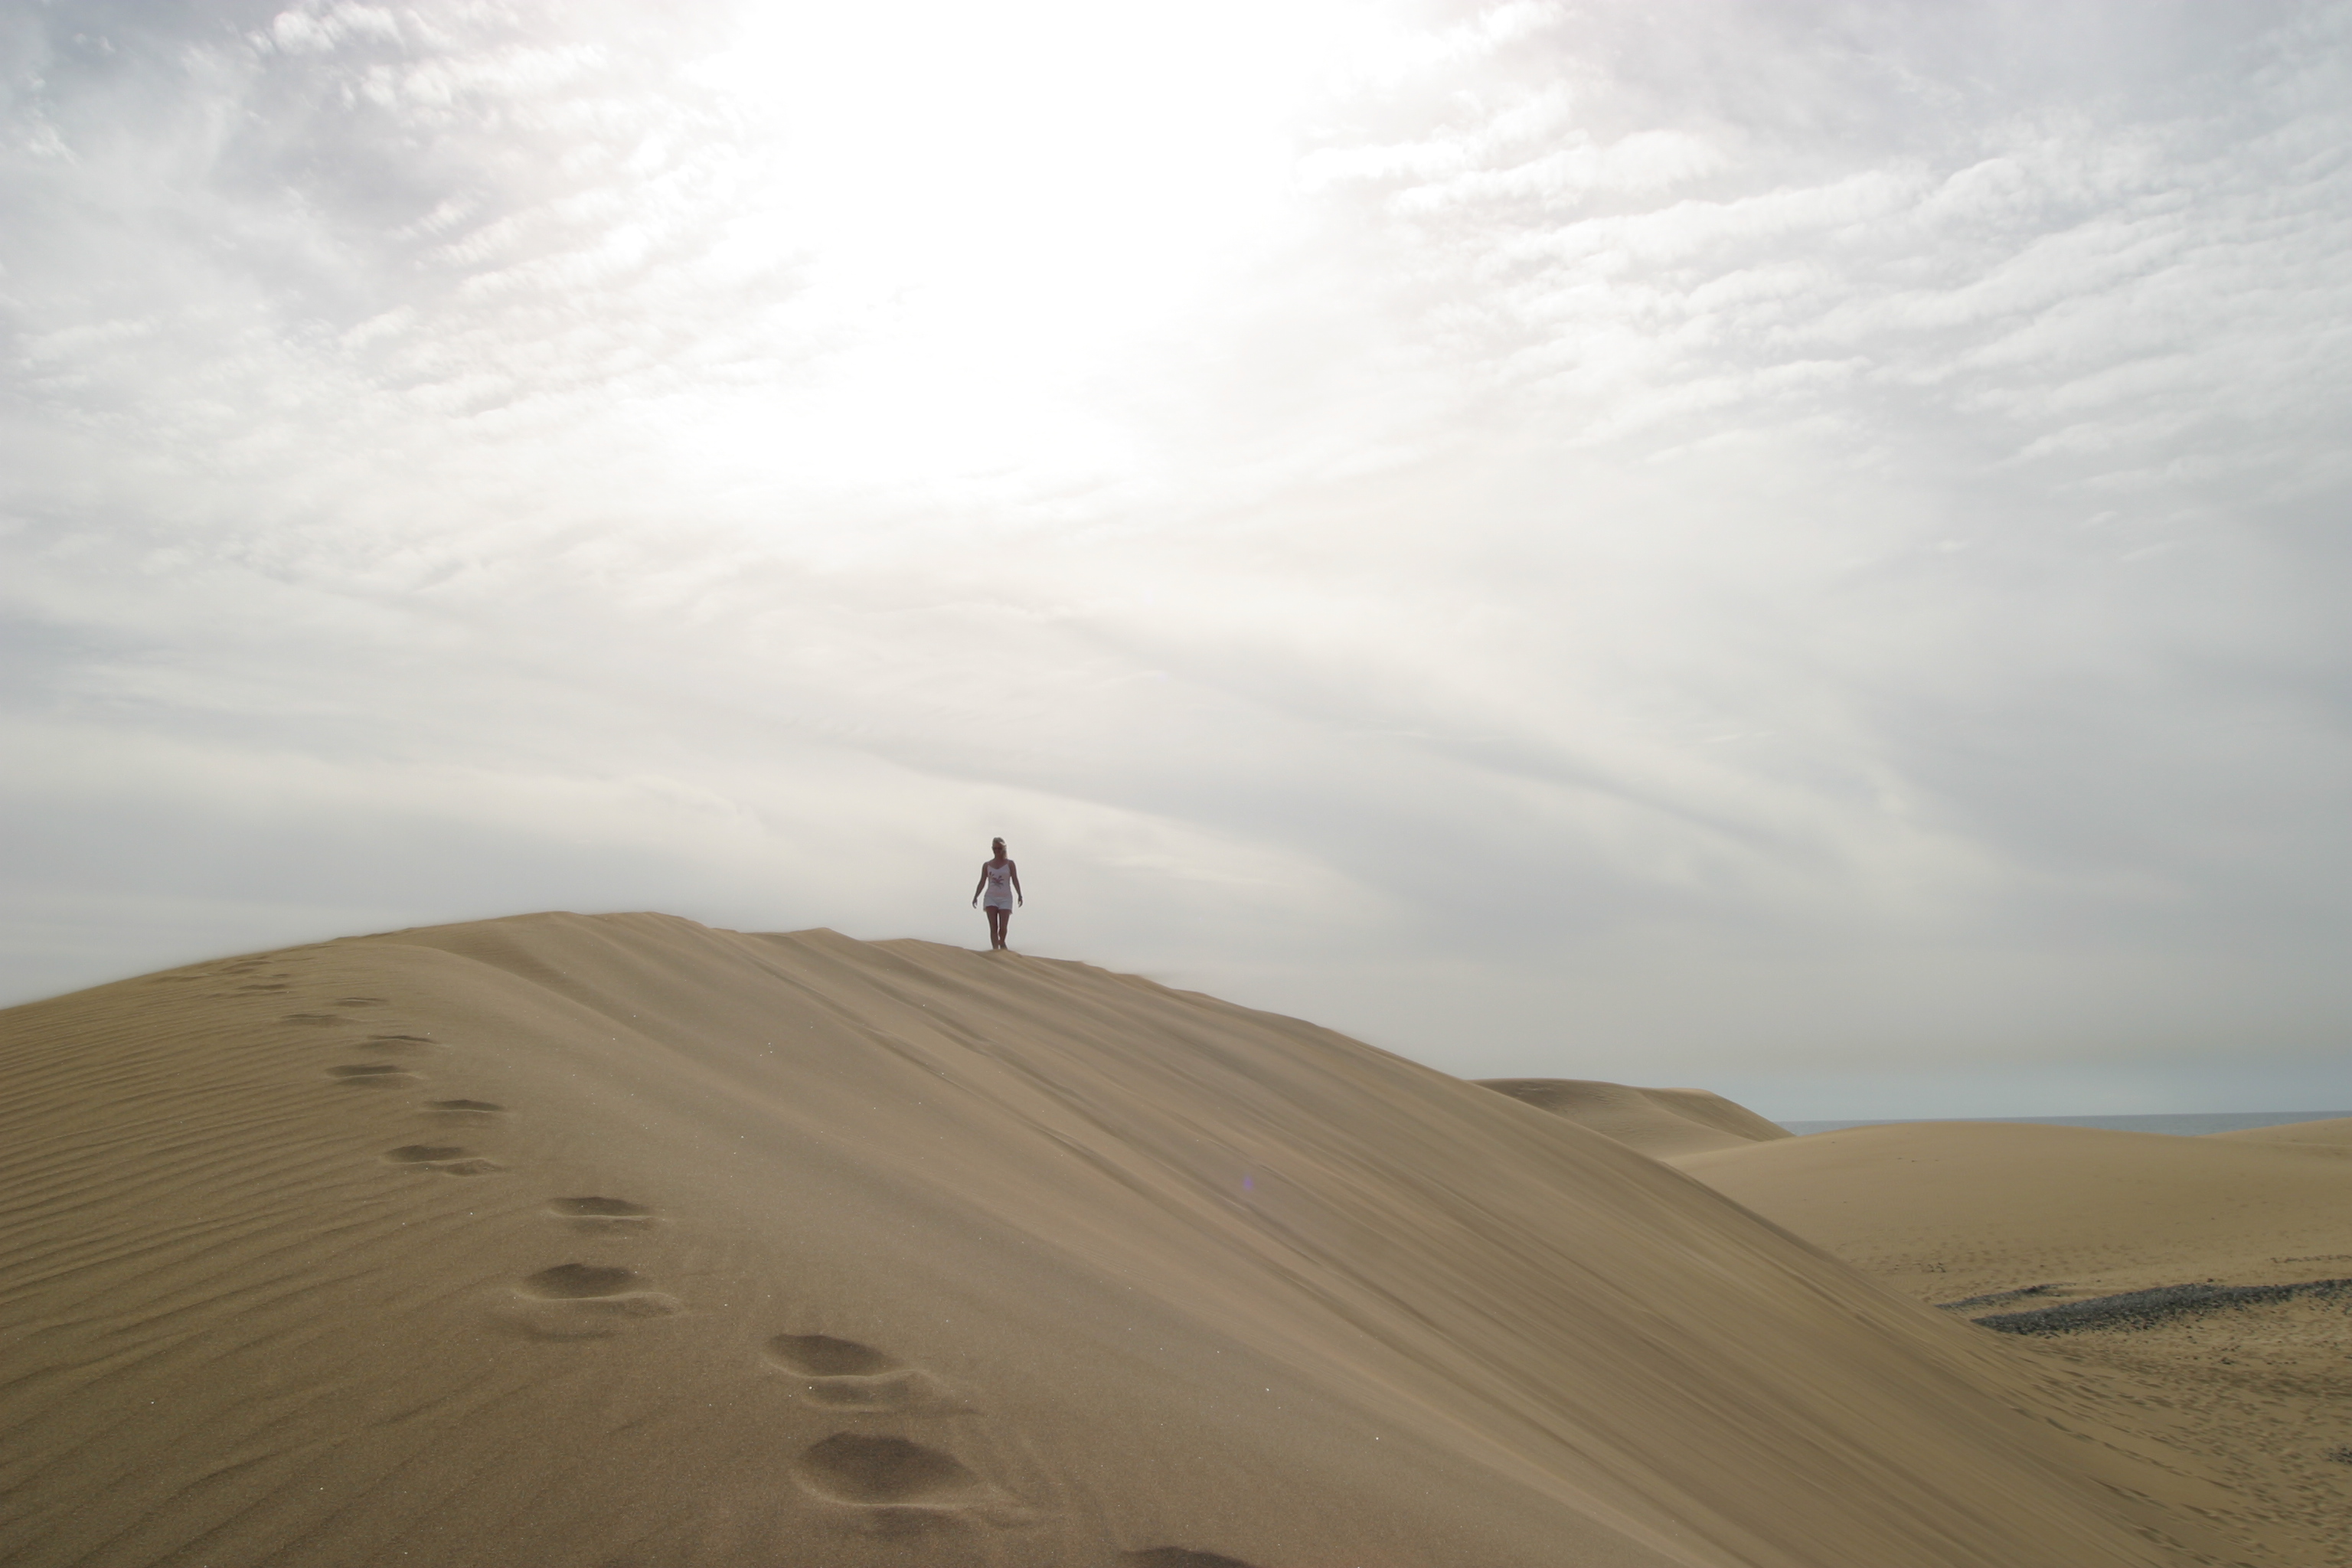
landscape, sand, cloud, sky, girl, desert, dune, dry, material, plain, dunes, hot, habitat, ecosystem, landform, erg, natural environment, geographical feature, aeolian landform